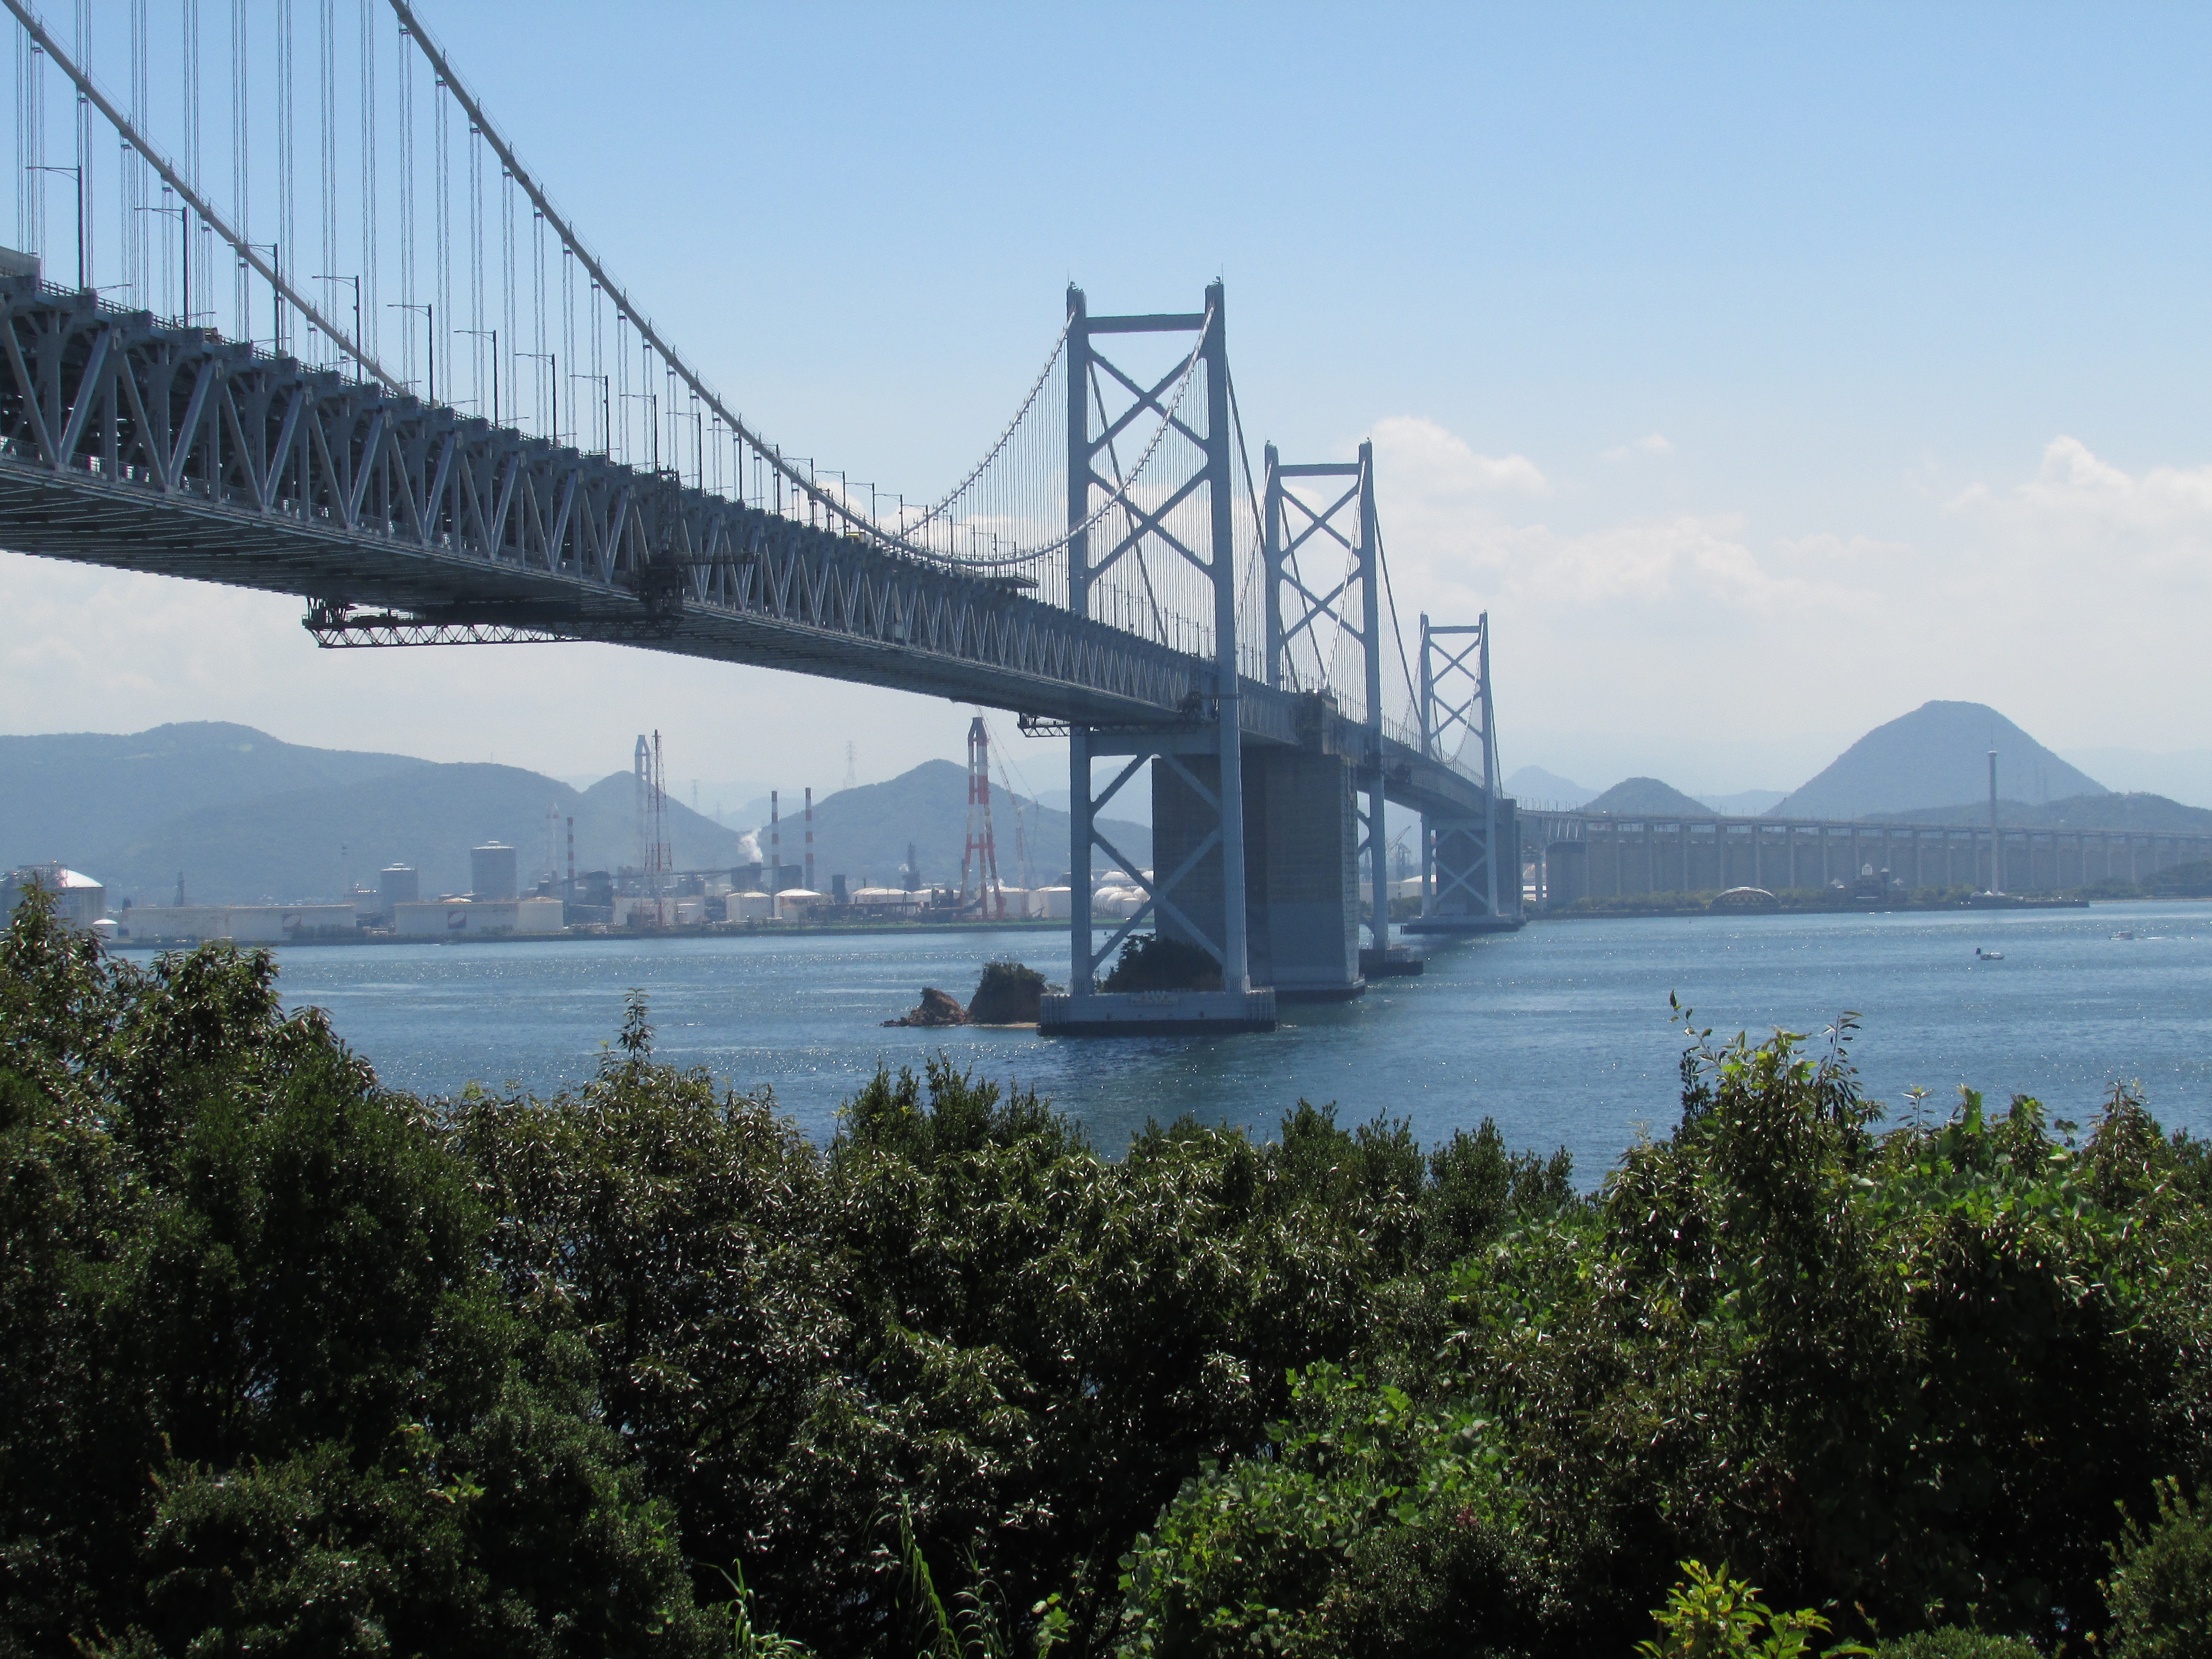
sea, bridge, bay, reservoir, cable stayed bridge, nonbuilding structure